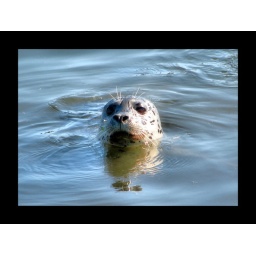
My cousin walked by with ehr dog and this seal bopped out of the water to watch.